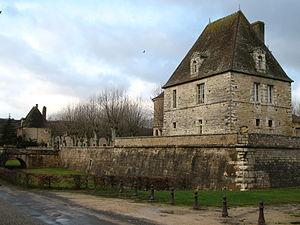
Le château de Sennecey-le-Grand est situé sur la commune de Sennecey-le-Grand en Saône-et-Loire, en terrain plat au sud du bourg.
Famille noble française d'importance, tenant le château du même nom en Saône-et-Loire, la famille de Sennecey s'est distinguée par ses alliances avec les familles de Toulongeon, de Bauffremont, de Foix, de Vieux-Pont et d'Ailly. Le 12 mars 1777 la terre de Sennecey était achetée par Henriette Olivier de Viriville épouse d'Archambaud-Joseph de Talleyrand-Périgord. En 1824, le comte Antonin Claude Dominique Just de Noailles vendait le château à la commune de Sennecey, qui l'a fait démolir pour construire une église à son emplacement.
Cet article recense de manière non exhaustive les châteaux, maisons fortes, mottes castrales, situés dans le département français de Saône-et-Loire. Il est fait état des inscriptions et classements au titre des monuments historiques.